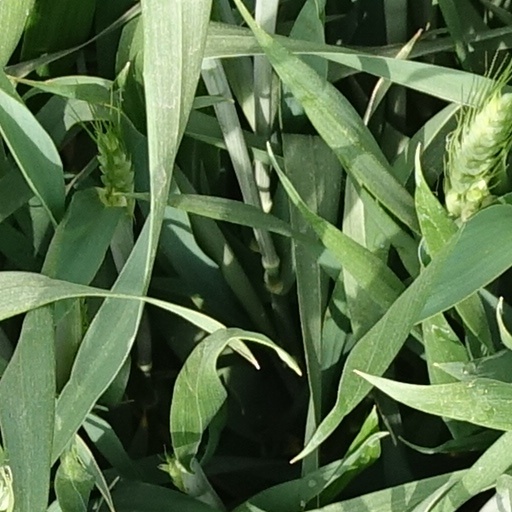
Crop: wheat